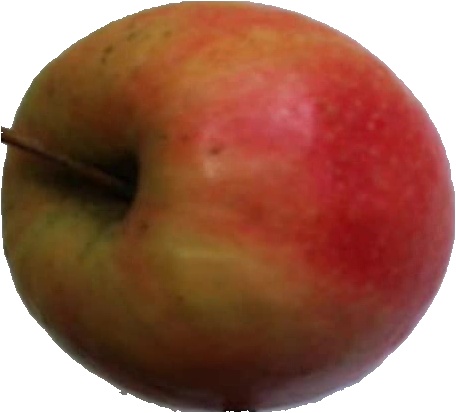
Label: apple_pink_lady_1